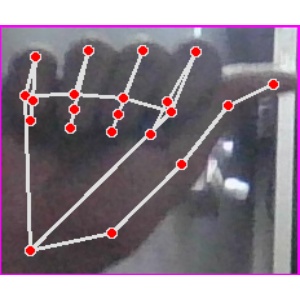
अक्षर: छ